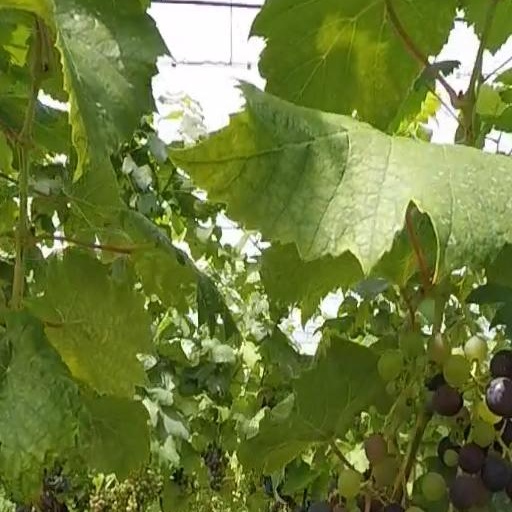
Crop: grape